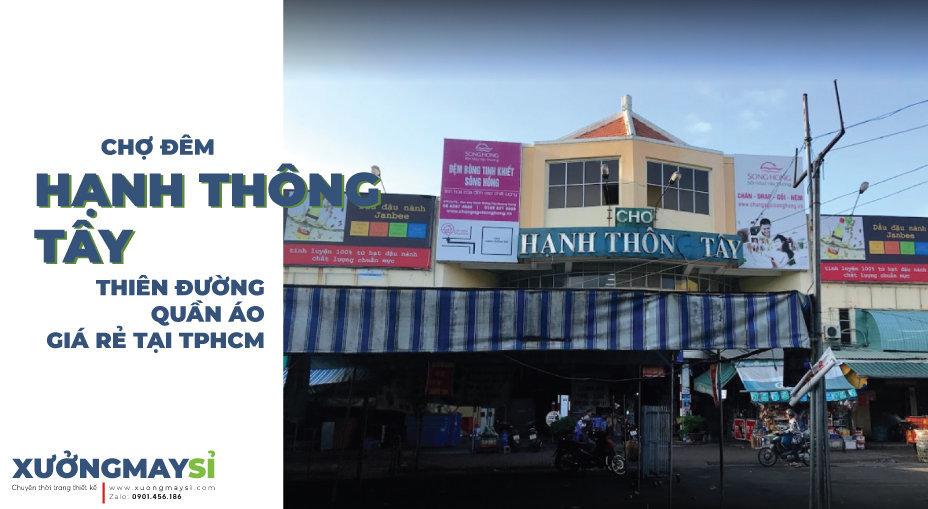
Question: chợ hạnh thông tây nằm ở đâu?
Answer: thành phố hồ chí minh